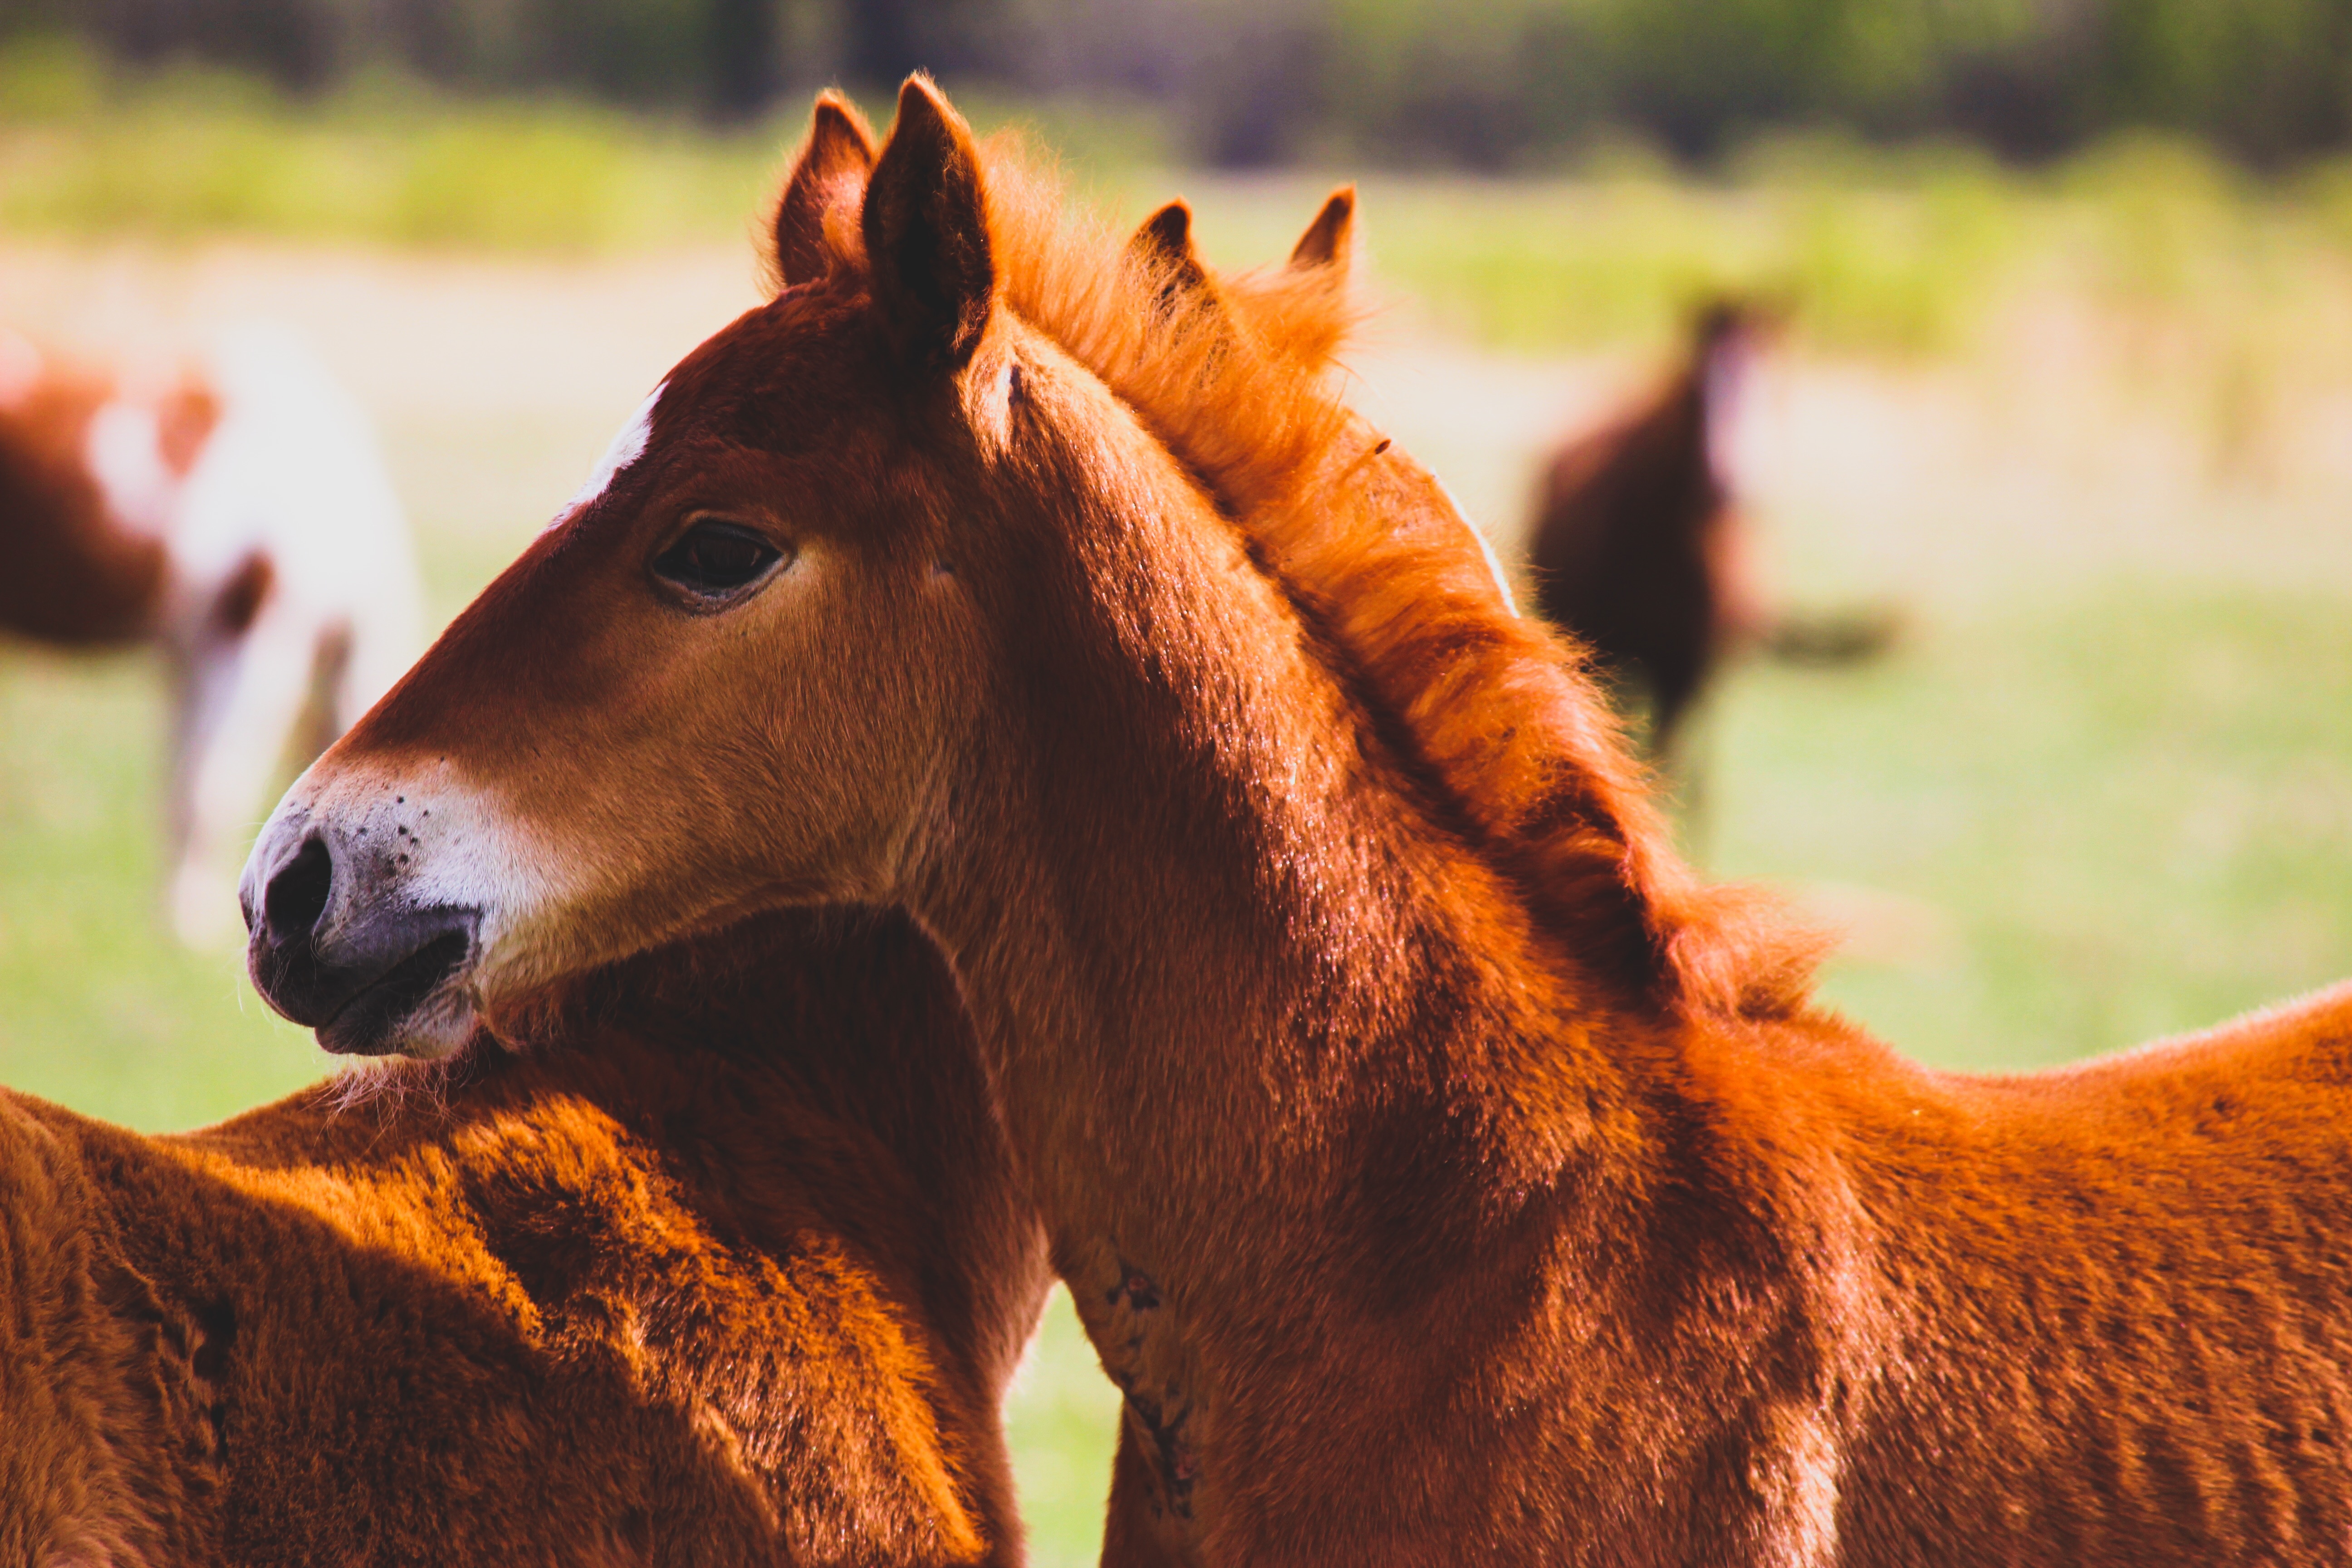
wildlife, pasture, grazing, horse, mammal, stallion, mane, fauna, vertebrate, mare, foal, colt, pack animal, horse like mammal, mustang horse